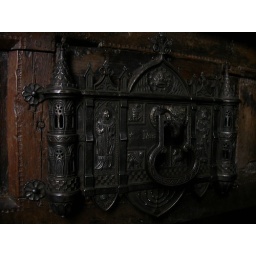
a drawer pull on one of the desks in the house